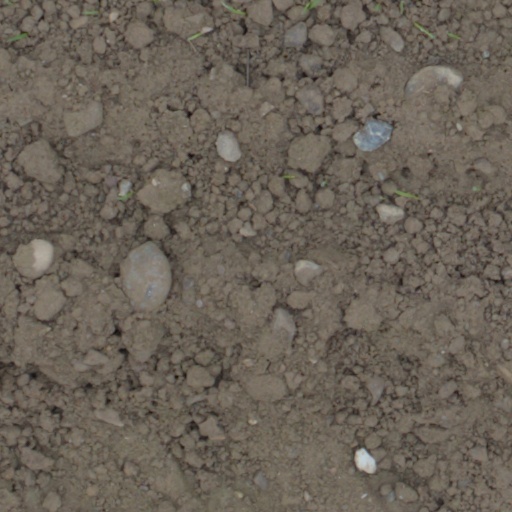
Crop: wheat